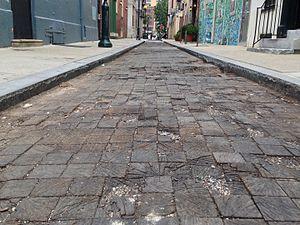
Un pavé en bois est un type de pavé, en bois debout, de différentes essences, qui a servi de matériau de revêtement routier, seconde moitié du XIXᵉ siècle, début XXᵉ siècle. Ce système de pavé connu depuis longtemps en Russie et dans le nord de l'Allemagne est essayé à Londres début XIXᵉ siècle et par la suite adopté par différentes grandes villes comme Paris, New York ou Chicago.